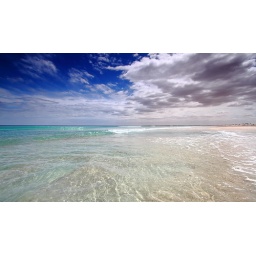
beach near cowell...where is the palm trees when you need them...